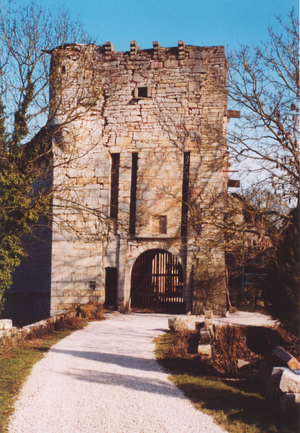
Chevigny est une commune française située dans le département du Jura, en région Bourgogne-Franche-Comté.
Auxonne est une commune française située dans l'arrondissement de Dijon du département de la Côte-d'Or, en région Bourgogne-Franche-Comté.
Étienne II d’Auxonne, aussi appelé Étienne III de Bourgogne-Comté, fils d’Étienne Ier-II et de Judith de Lorraine, petit-fils de Guillaume IV ou III comte de Mâcon et de Vienne et de Poncette de Traves, et arrière-petit-fils du comte Étienne Ier de Bourgogne et de Béatrice de Lorraine. Étienne III-II, comte vassal de la branche palatine de Bourgogne, prit, à la mort de son père et après une période de tutelle par son oncle Girard/Gérard/Géraud Ier, comte de Vienne et de Mâcon, la tête de la branche aînée de Bourgogne-Comté avec le titre de comte de Bourgogne et d'Auxonne. Vers 1230/1233, il était le chef de Maison. Étienne III apparaît pour la première fois dans les textes, avec son épouse Béatrice de Thiern comtesse de Chalon, dans une donation faite à Auxonne en 1188.